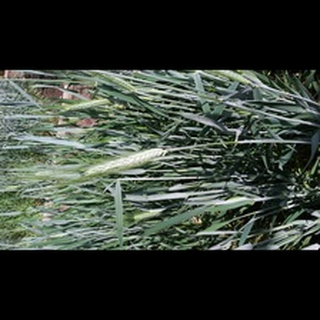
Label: healthy_wheat